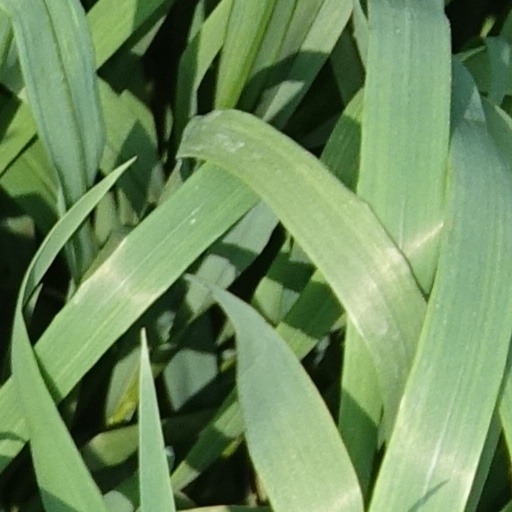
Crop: wheat